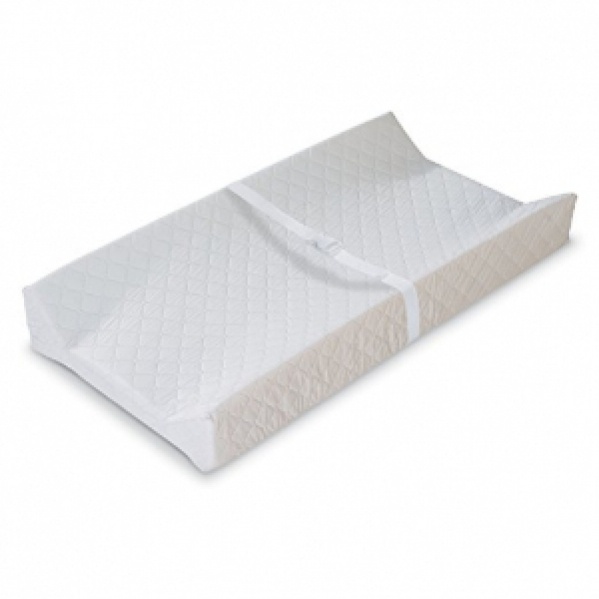
Diaper Changing Pad
Great for diaper changes, outfit changes, or to apply lotion to your baby. It features a security belt for safety. Rental Includes: 1 changing pad fitted sheet Questions? We are happy to help! Visit our FAQ Page ( click here ) Or Email us at hawaiibabyrentals@gmail.com
Brand: Hawaii Baby Rentals
Category: Baby & Toddler > Diapering > Changing Mats & Trays